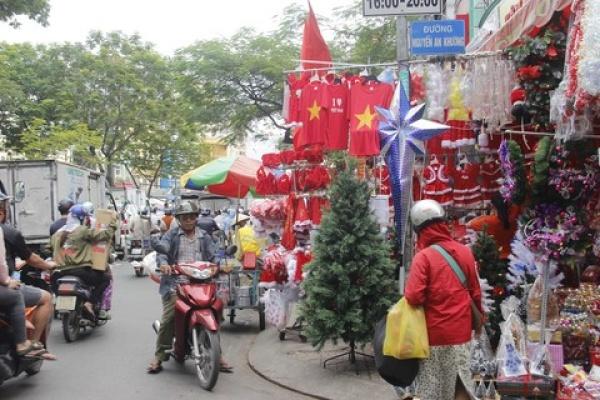
có nhiều phương tiện đang tham gia giao thông ở trên đường